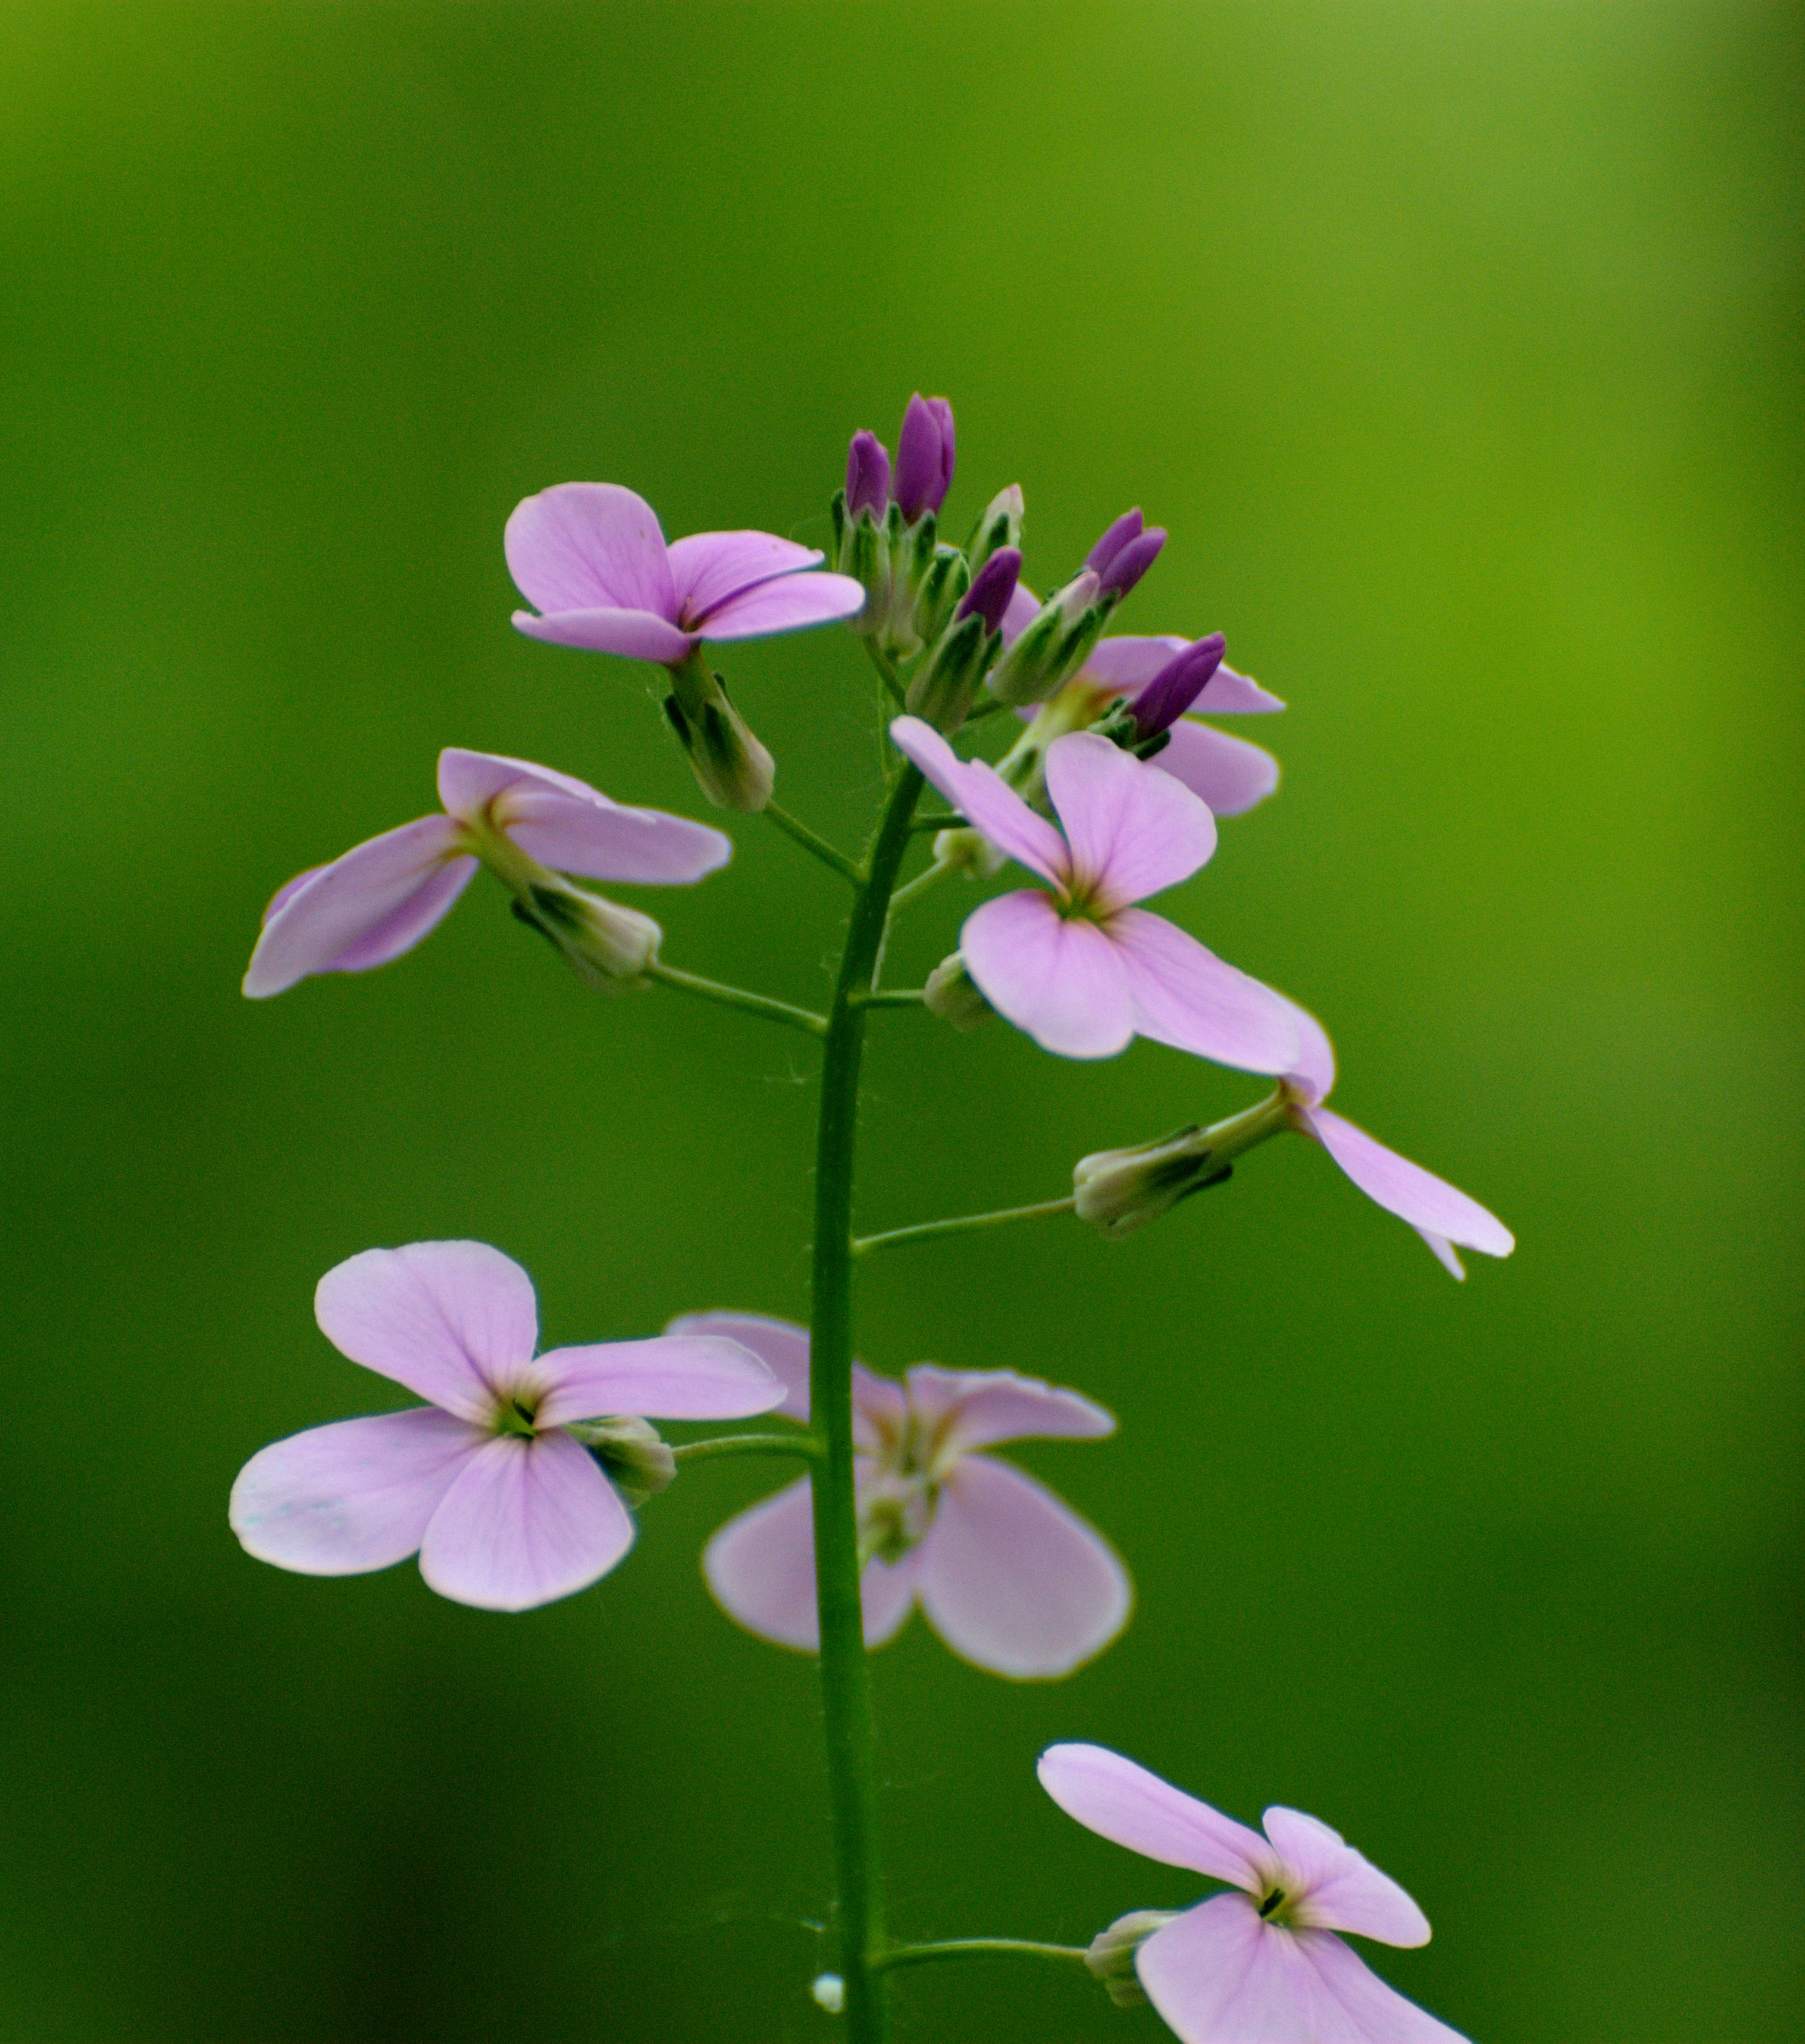
nature, blossom, plant, flower, petal, green, botany, nikon, flora, wildflower, flowers, d80, naturesfinest, mywinners, fabulous, nikond80, goldstaraward, rubyphotographer, otw, awesomeblossoms, macro photography, flowering plant, annual plant, plant stem, land plant, dame's rocket